Mohammed bin Salman

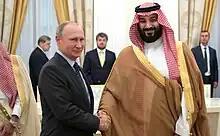
With Russian president Vladimir Putin (left) in Moscow, 14 June 2018

Following the assassination of Jamal Khashoggi, the United States Senate Committee on Foreign Relations approved a resolution to impose sanctions on people blocking humanitarian access in Yemen and suspend arms sales to Saudi Arabia. Senator Lindsey Graham said the Saudi Arabia–United States relationship "is more of a burden than an asset." He also said, "The crown prince [of Saudi Arabia] is so toxic, so tainted, so flawed."